Barnsley Coal Railway

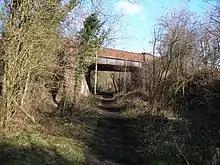
Former trackbed under "Back Lane", east of Wintersett. (2012)

The Barnsley Coal Railway was a short railway which, when fully opened, ran between Stairfoot Junction, on the Mexborough to Barnsley line of the South Yorkshire Railway (SYR) and a triangular junction at Nostell on the line of the West Riding and Grimsby Railway (WR&GR).